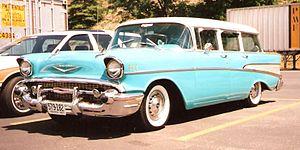
La Chevrolet Bel Air est une voiture du constructeur automobile américain General Motors sous la marque Chevrolet. Elle fut produite de 1950 à 1981 durant sept générations différentes. Le dernier modèle fut vendu uniquement au Canada. Initialement, seuls les modèles Hardtops deux portes dans la gamme Chevrolet étaient désignés par le nom Bel Air de 1950 à 1952, à la différence des modèles StyleLine et FleetLine pour le reste de la gamme. À partir de 1953, le nom désigna aussi d'autres carrosseries. La Bel Air a continué avec diverses autres désignations de niveau de finition jusqu'à ce que la production aux États-Unis cesse en 1975. La terminologie Bel Air continua d'être utilisée au Canada pour son marché intérieur jusqu'en 1981.
Les Chevrolet full-size constituent une longue série de véhicules américains de grande taille produits de 1950 à 1996 sous les noms de Bel Air, 150, 210, Biscayne, Impala et Caprice avec de nombreux dérivés de carrosserie. Ils représentent l'âge d'or de Chevrolet et plus généralement de la production automobile américaine avec leurs roues arrière motrices, leur taille imposante, leur puissance et leur équipement sans équivalent en Europe. Synonymes de la montée en puissance de l'économie américaine du début des années 1950 jusqu'aux crises pétrolières qui auront petit à petit raison d'elle, elles n'auront eu qu'une seule stratégie : toujours plus grand et toujours plus puissant.
Le Chevrolet Townsman était un break de grande taille produit par Chevrolet de 1953 à 1957 et de nouveau de 1969 à 1972.